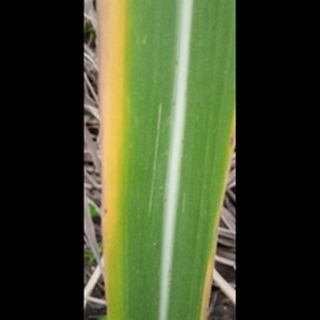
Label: sugarcane_yellow_leaf_disease